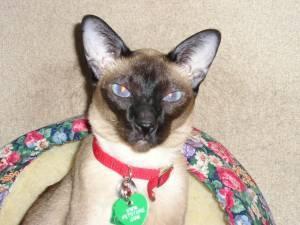
Siamese